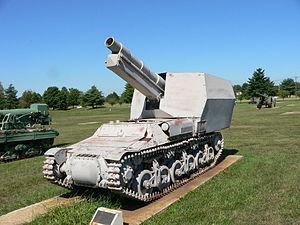
La Lorraine 37L, ou selon sa désignation officielle au sein de l'armée française Tracteur de ravitaillement pour chars 1937 L, est une chenillette développée par Lorraine-Dietrich pendant l'Entre-deux-guerres, juste avant le déclenchement de la Seconde Guerre mondiale. Elle répond à une commande de l'armée française lancée en avril 1936 pour un véhicule de transport de carburant et de munitions complètement blindé, destiné à ravitailler les unités de chars sur la ligne de front.